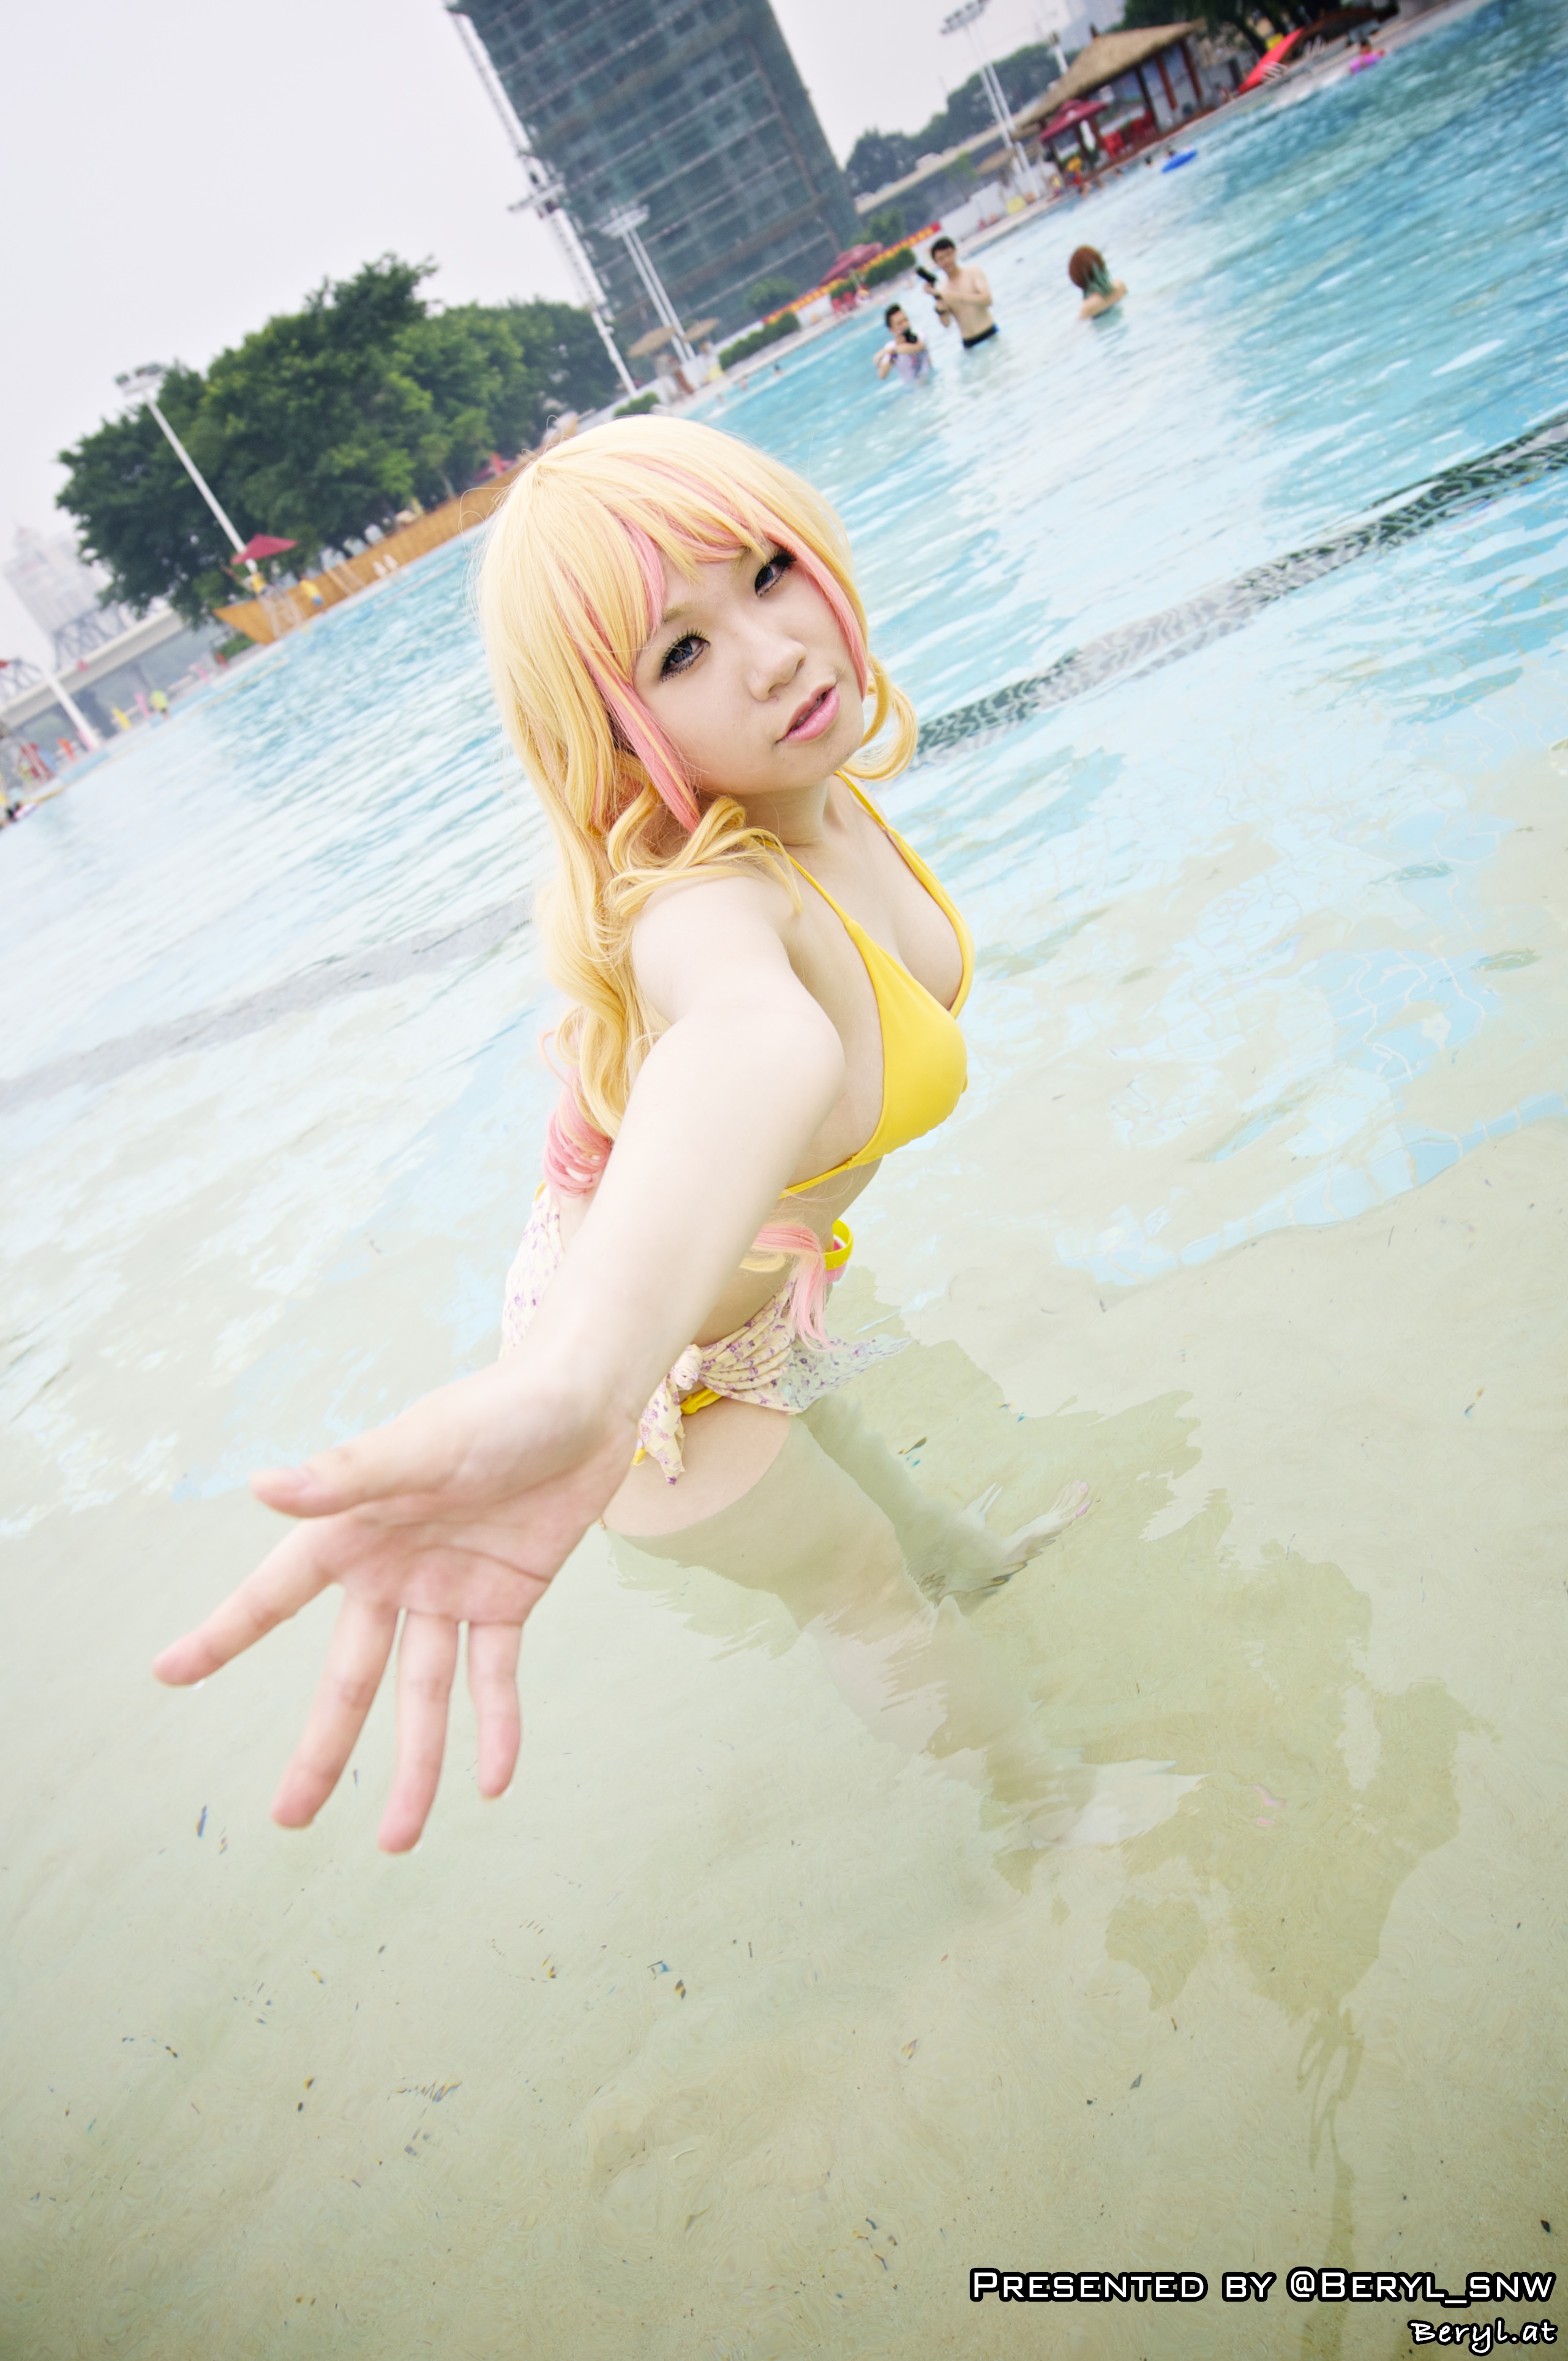
beach, water, sand, suit, girl, photography, sunlight, pool, swim, model, clothing, swimming, sunny, girls, beauty, canton, image, china, guangdong, guangzhou, photo shoot